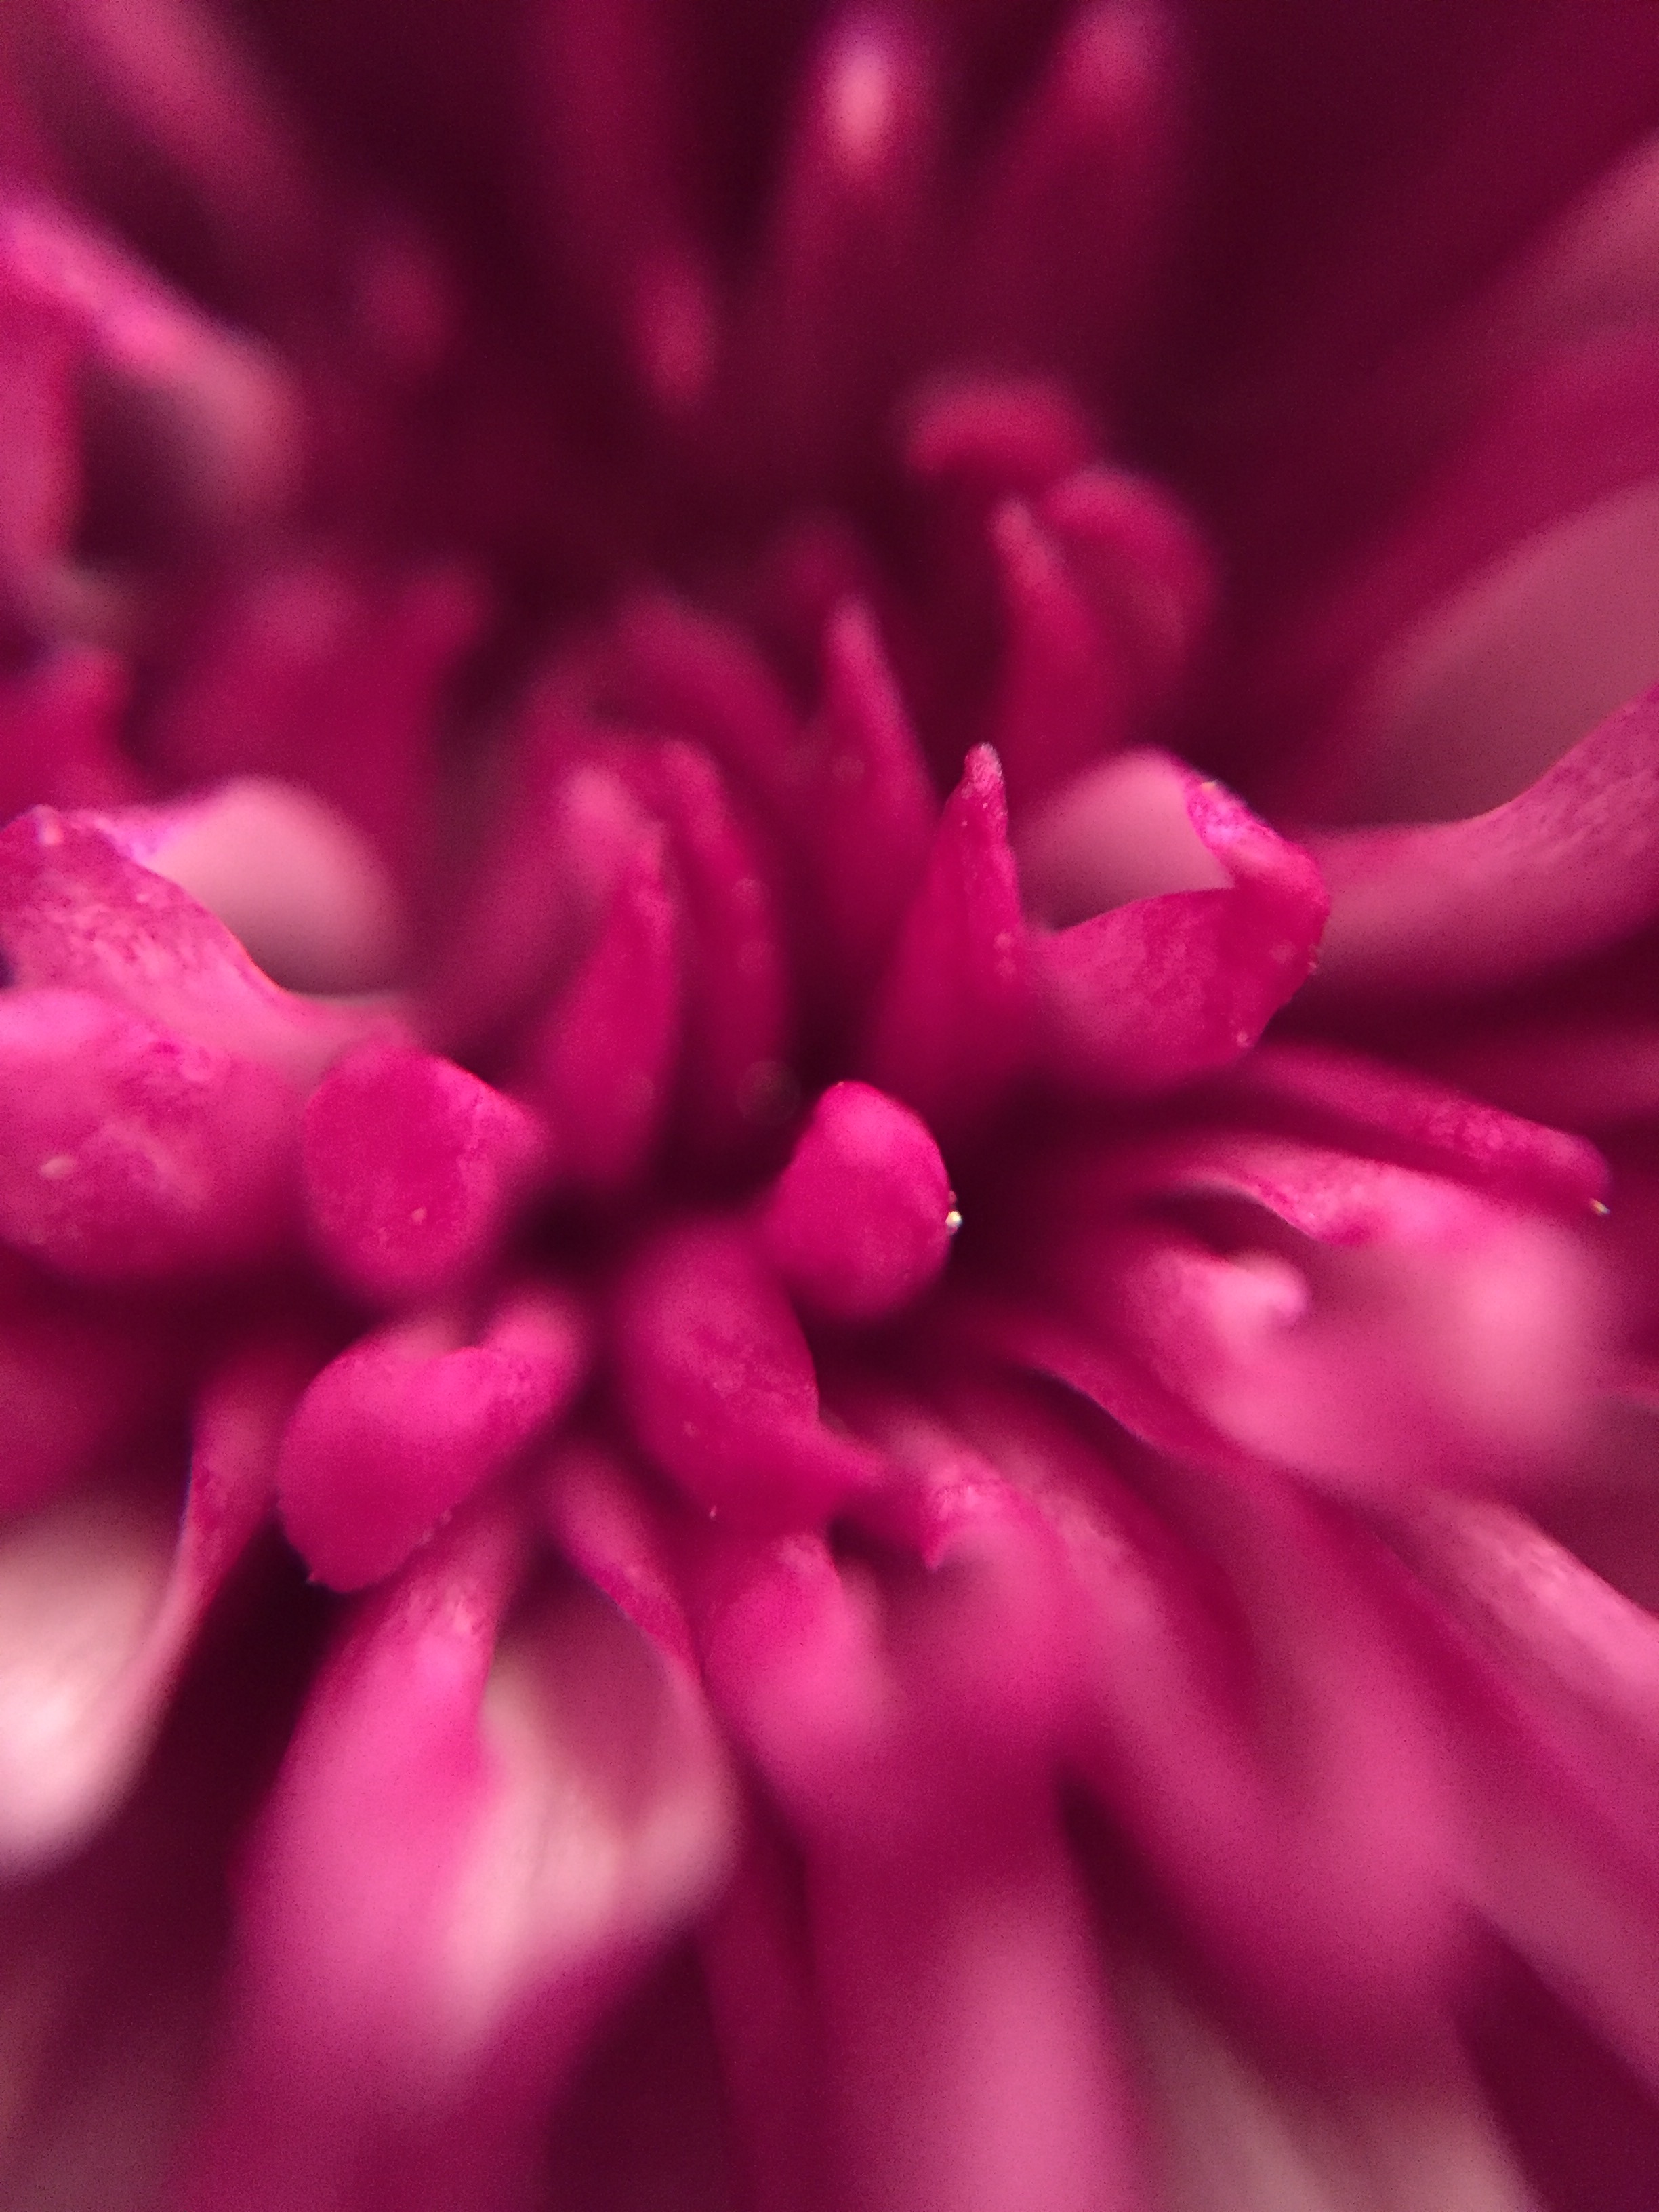
blossom, plant, photography, flower, purple, petal, pink, flora, close up, macro photography, flowering plant, land plant